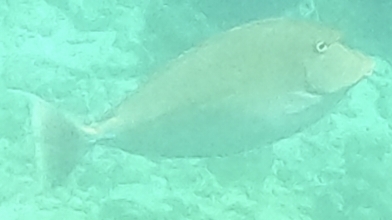
Naso unicornis (Bluespine Unicornfish)